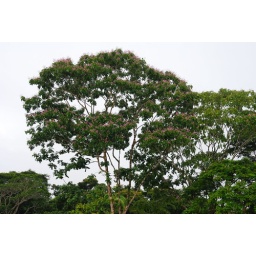
Almond tree in flower